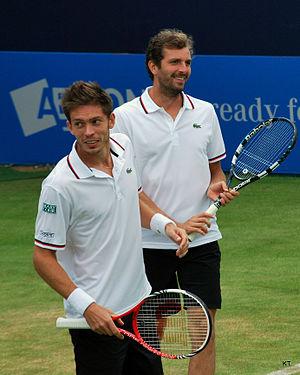
Nicolas Mahut, né le 21 janvier 1982 à Angers, est un joueur de tennis français, professionnel depuis 2000.